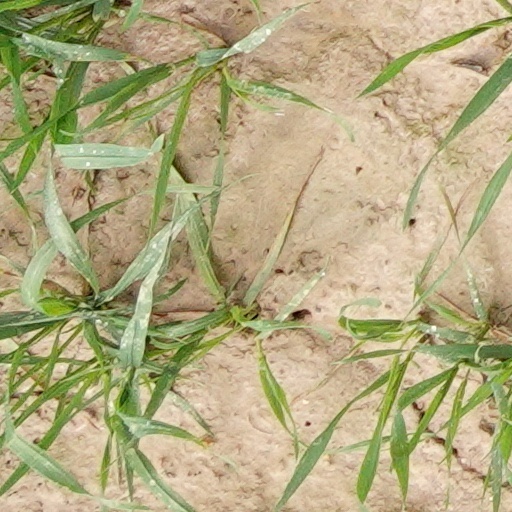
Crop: wheat